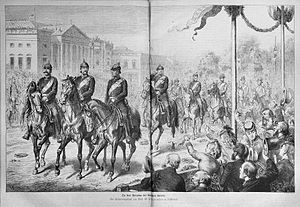
Paladin
"""Den tyske kejsers tre paladiner"" af Wilhelm Camphausen, 1871."
Paladin, oprindeligt en af de tolv riddere i Karl den Stores livvagt.